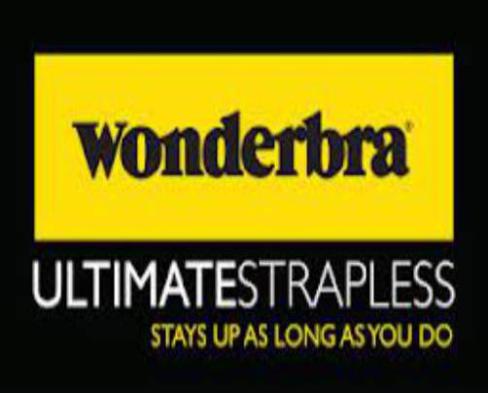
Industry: Clothes